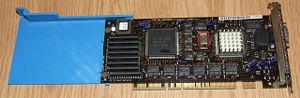
MCA était un bus proposé par IBM en 1987 en amélioration du bus ISA, alias PC/AT. Les cartes ISA n'étaient cependant pas compatibles avec le bus MCA.